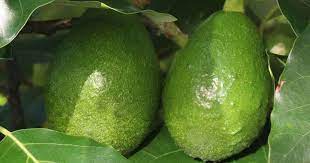
Label: Avocado